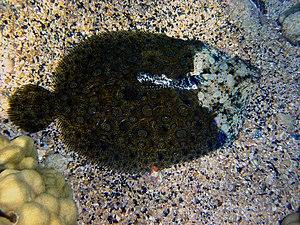
Les Pleuronectiformes ou poissons plats forment un ordre de poissons à nageoires rayonnées. Les plies, les soles, les flets, les flétans, cardeaux, limandes, turbots, les carlottins, barbues, les cardines sont, sauf exceptions, des poissons de ce groupe.
Les Bothidae forment une famille de poissons plats. Certaines espèces sont connues sous le nom de fausse limande ou turbots.
Bothus est un genre de poissons plats de la famille des Bothidae.